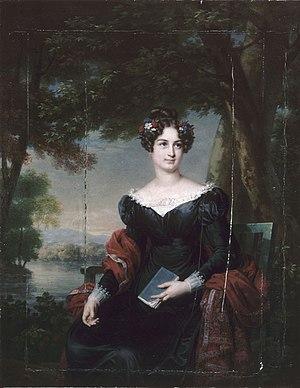
Jean-Joseph-Pierre-Augustin Lapeyrière dit Augustin Lapeyrière, né le 28 août 1779 à Cahors et mort en 1831, est un financier et collectionneur d'art français.